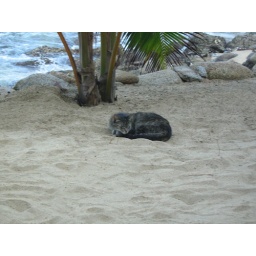
A cat in the sand